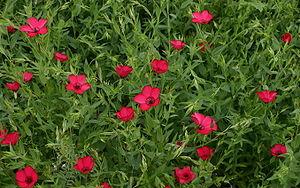
Linum grandiflorum, le lin à grandes fleurs, est une espèce de lin méridional à grandes fleurs rouge brillant. D'une hauteur de 40 cm, cette espèce est très facile à cultiver et donne toute satisfaction par sa longue floraison. Elle est d'origine africaine.
Les plantes toxiques pour les équidés sont des plantes qui peuvent causer des troubles aux Équidés, chevaux, poneys, zèbres ou ânes, qui les ingèrent. Selon le type de plante, la quantité ingérée et le poids de l'animal, ces troubles peuvent aller de symptômes bénins à la mort en quelques heures.